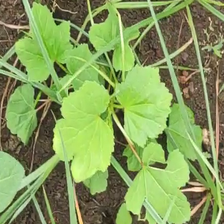
Weed species: Little_Mallow(Malva parviflora)